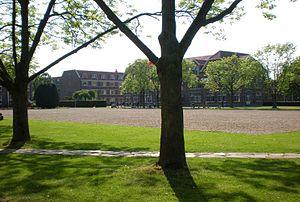
University College Utrecht
L'université d'Utrecht est une université néerlandaise située à Utrecht, aux Pays-Bas. Elle est l'une des plus vieilles universités des Pays-Bas et l'une des plus prestigieuses d'Europe.